AEW Bash at the Beach

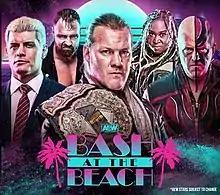
Promotional poster featuring various AEW wrestlers

AEW Bash at the Beach was a series of professional wrestling events produced by All Elite Wrestling (AEW). The two-part, nine-day event began on January 15, 2020, from the Watsco Center in Coral Gables, Florida with a special episode of "Dynamite", which aired as a television special on TNT. The series continued with Chris Jericho's Rock 'N' Wrestling Rager at Sea, with matches from the cruise airing on the January 22 episode of "Dynamite". The events continued until January 24. The event takes its name from the World Championship Wrestling (WCW) pay-per-view WCW Bash at the Beach. The event was replaced by Beach Break in 2021 after a trademark disagreement and settlement was reached between WWE and Cody Rhodes.